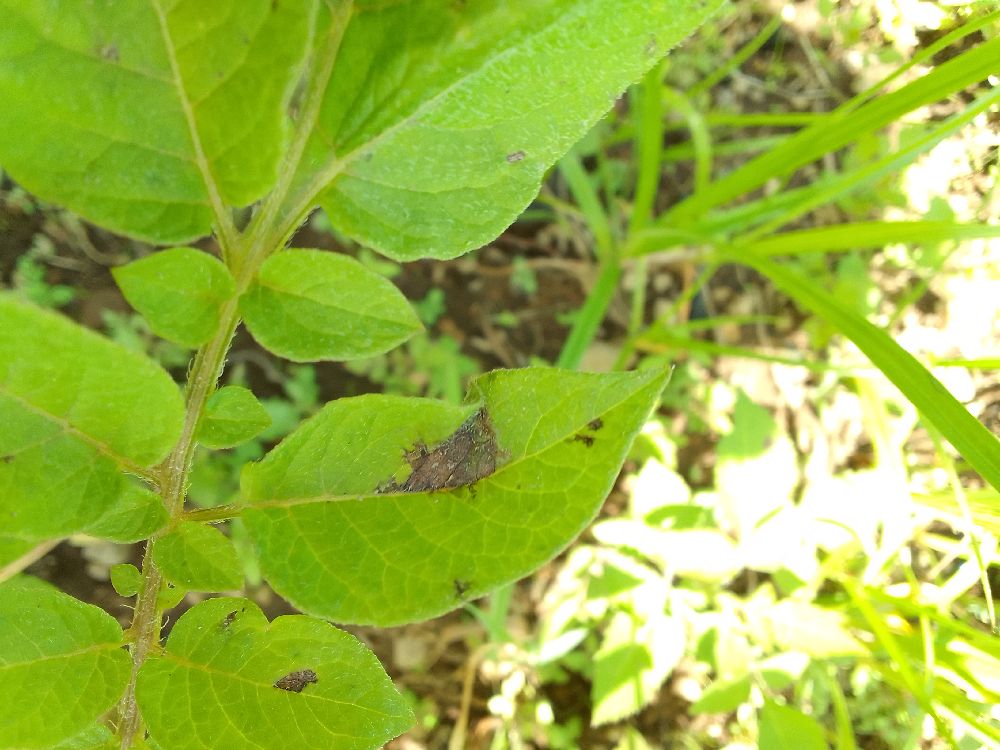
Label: Late blight